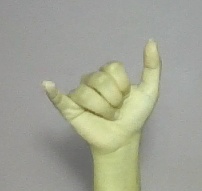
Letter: ya